Greece in the Eurovision Song Contest 2008

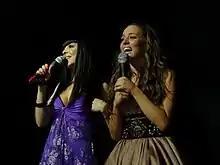
Kalomira and Cyprus' Evdokia Kadi at a Eurovision Party on 16 May 2008.

Before her appearance at the contest, Kalomira went on a promotional tour, singing "Secret Combination" in several Eurovision countries. The first stop was Azerbaijan on 22 March 2008, where she made guest appearances on many major television and radio programs; staying until March 26. On March 27, Kalomira arrived in Romania for a three-day stay, where she again appeared on television and gave interviews. After a brief break, she traveled to Turkey, arriving on April 10, where she posed for pictures, gave interviews to the local media, and went shopping through the Grand Bazaar along with Turkish media. She also met with Patriarch Bartholomew I of Constantinople, who wished her success and presented her with a medallion. By April 17, Kalomira had reached Bosnia and Herzegovina; in addition to hosting a show on PINK TV, she appeared on television shows, gave many interviews, and met with Elvir Laković Laka and his sister Mirella, Bosnia and Herzegovina's entrants in the contest. Kalomira then went to Belgrade, Serbia, where she was a guest star on a morning television show, performed "Secret Combination" live on Radio Television of Serbia, and had an interview with FOX TV. She spent one day in Belgrade and returned to Greece to conclude her tour.